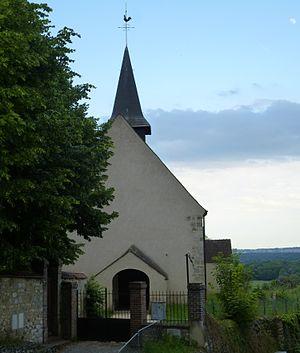
Église Saint-Michel de Rolleboise. (département des Yvelines, région Île-de-France).
Cet article recense les sites protégés des Yvelines, en France.
Rolleboise est une commune française située dans le département des Yvelines en région Île-de-France, à 10 km à l'ouest de Mantes-la-Jolie.